Billboard and Vibe's 50 Greatest Rappers of All Time

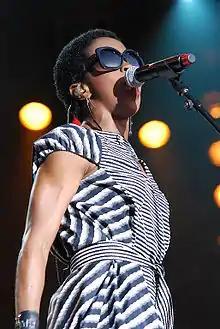
Lauryn Hill was named the greatest female rapper of all time on "Billboard"s original list.

Curtis Roberts of "We Got This Covered" believed that it was a mistake of "Billboard" and "Vibe" to create the "head-scratching" list due to the publications prioritizing a rapper's popularity over their content. He highlighted "Billboard"'s reputation as "the go-to domestic hit-ranking metric in the industry" and the updated rules to their albums and songs charts as a case of the magazine's alleged favoritism towards certain artists. Roberts also disagreed with Jay-Z's placement as the greatest rapper of all time, arguing that he deserved to be ranked amongst the most popular rappers instead. Ice Cube, who was ranked the 18th greatest rapper, called the list "irrelevant" and compared the rankings to "assholes: everybody got one and they all stink." He further denounced "Billboard" and their lack of hip hop knowledge, saying: ""Billboard" ain't hip hop, so their opinion don't matter. So who gives a fuck?" Ice Cube was not concerned with his placement, but criticized "Billboard" and "Vibe" for their exclusion of Too Short, citing it as an undeserved snub. Ja Rule, who was also omitted from the list, responded to the list via social media, writing: "There ain't 50 rappers dead, alive or waiting to be born better than me. [...] Congrats to everyone on the list, but check my résumé." Charlamagne tha God felt that it was too early for Kendrick Lamar and Drake to be mentioned among the greatest of all time.